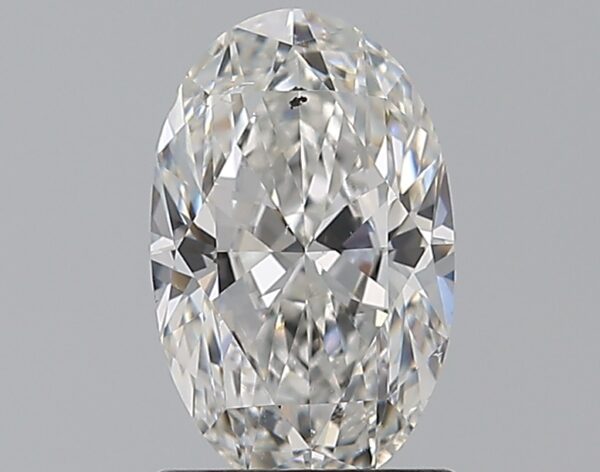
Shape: oval
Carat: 1.2
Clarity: SI1
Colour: F
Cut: VG
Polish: EX
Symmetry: VG
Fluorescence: F
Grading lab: GIA
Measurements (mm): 8.73 x 5.5 x 3.51